Names of Sri Lanka

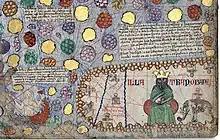
Taprobane in the Catalan Atlas (1375): ""Illa Trapobana""

"Tamraparni" is said to be the oldest recorded name of Sri Lanka, for example as asserted by Robert Caldwell. According to some legends, "Tamraparni" is the name given by Prince Vijaya when he arrived on the island. The word can be translated as "copper-coloured leaf", from the words Thamiram (copper in Sanskrit) and Varni (colour). Another scholar states that "Tamara" means red and "parani" means tree, therefore it could mean "tree with red leaves". Tamraparni is also a name of Tirunelveli, the capital of the Pandyan kingdom in Tamil Nadu. The name was adopted in Pali as "Tambaparni".